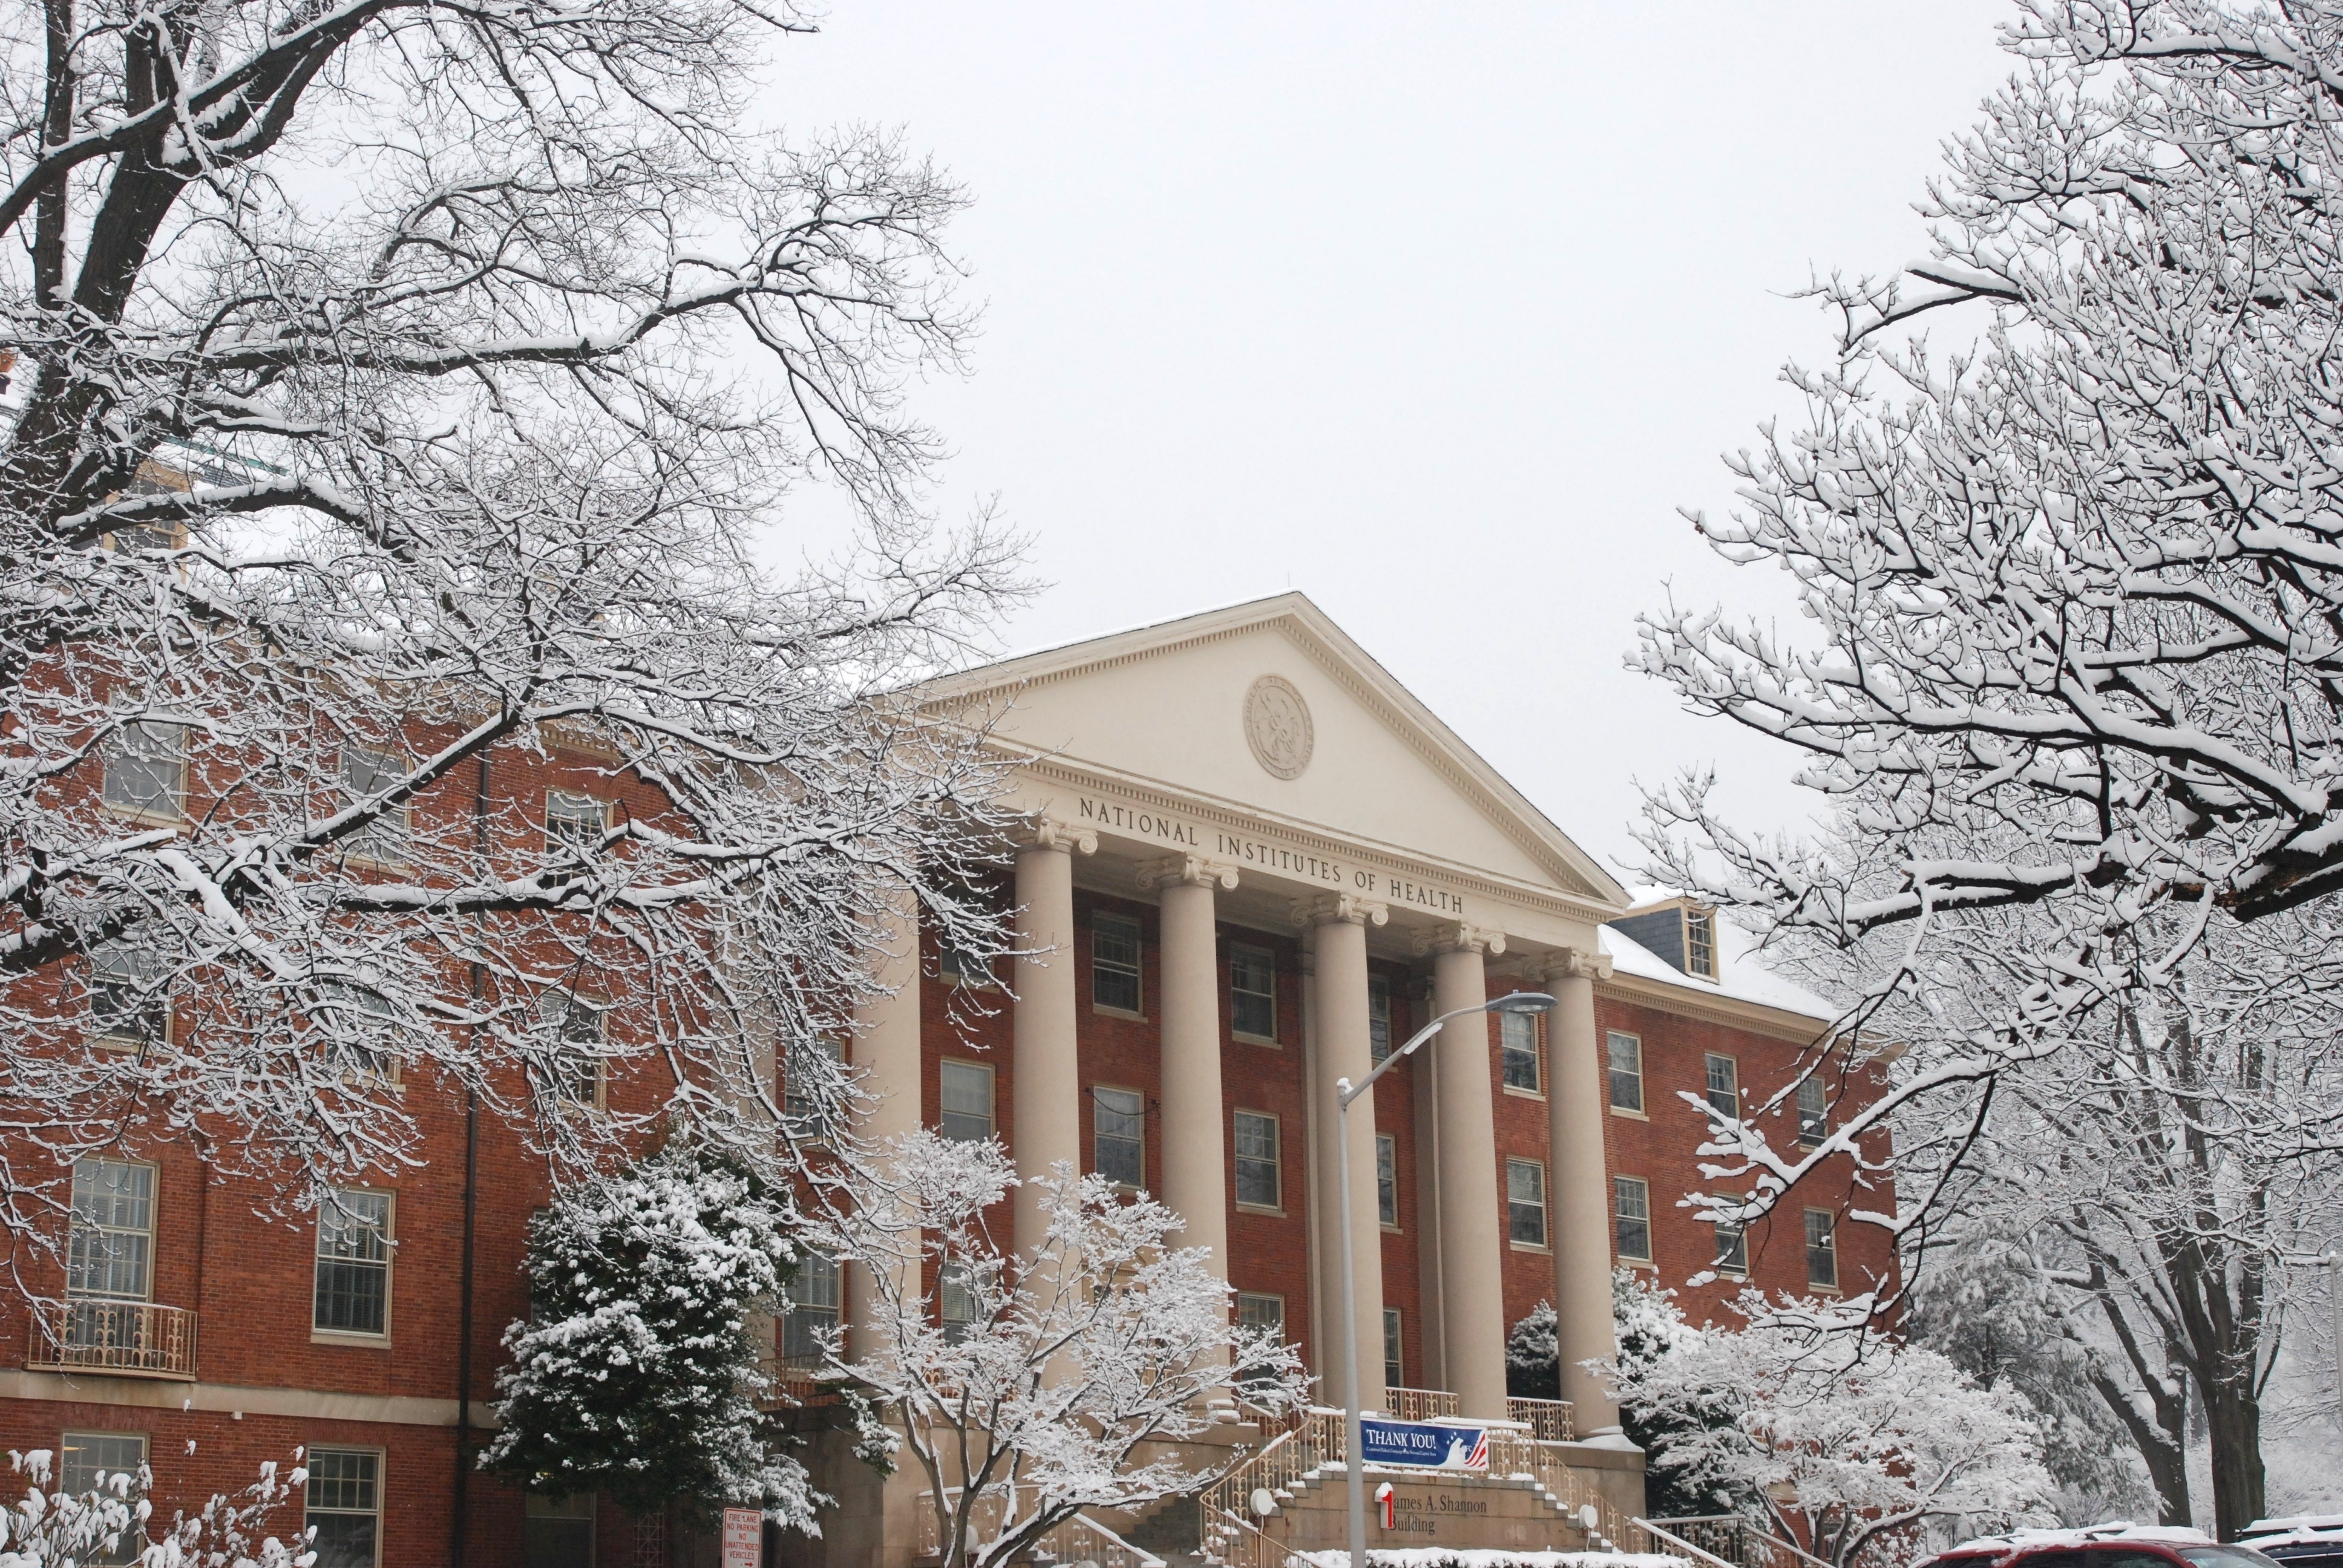
tree, snow, winter, architecture, sky, house, building, home, downtown, ice, weather, facade, medicine, season, research, trees, outside, science, clouds, columns, estate, maryland, neighbourhood, bethesda, residential area, national institute of health